Moses Dinkelspiel

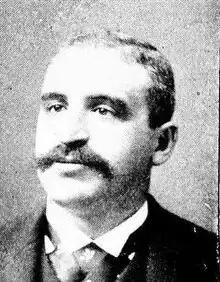
Moses Dinkelspiel (1893)

Moses Dinkelspiel (June 3, 1855 – May 30, 1916) was an American politician from New York.